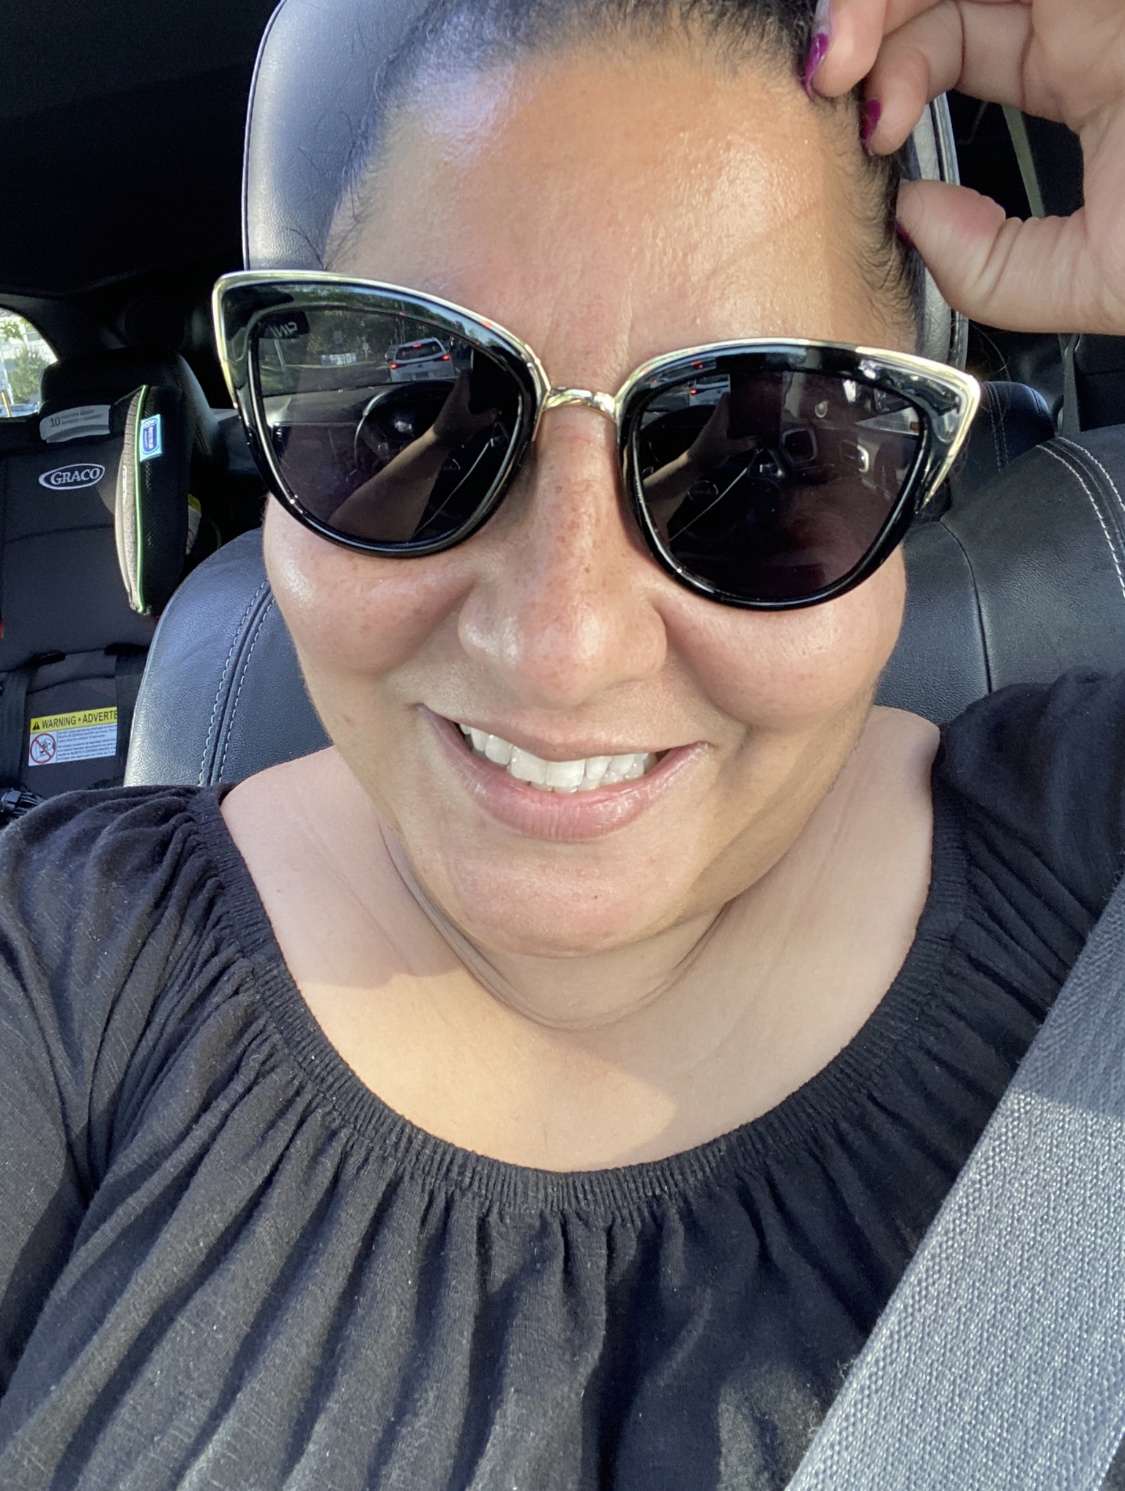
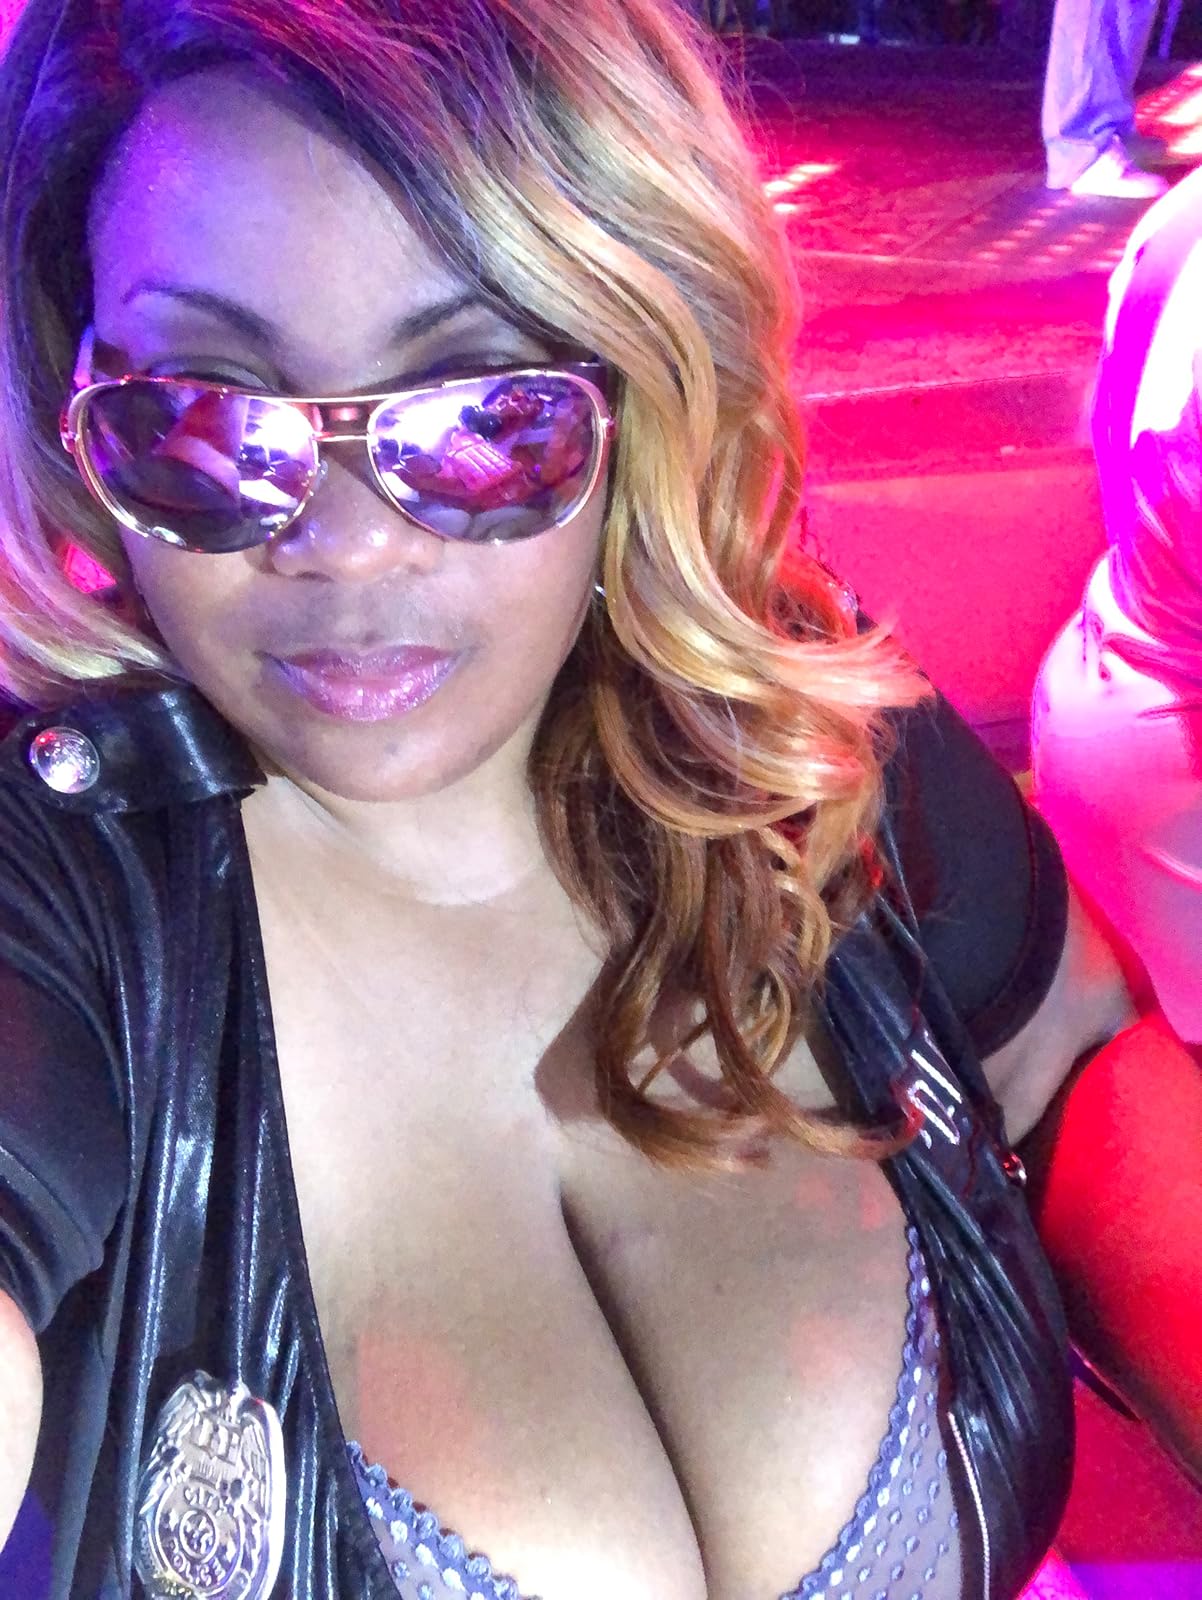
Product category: accessories_sunglasses
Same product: no